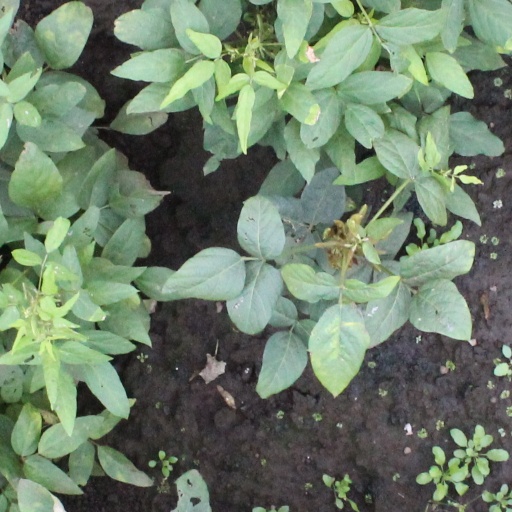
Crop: soybean